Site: brandenburg
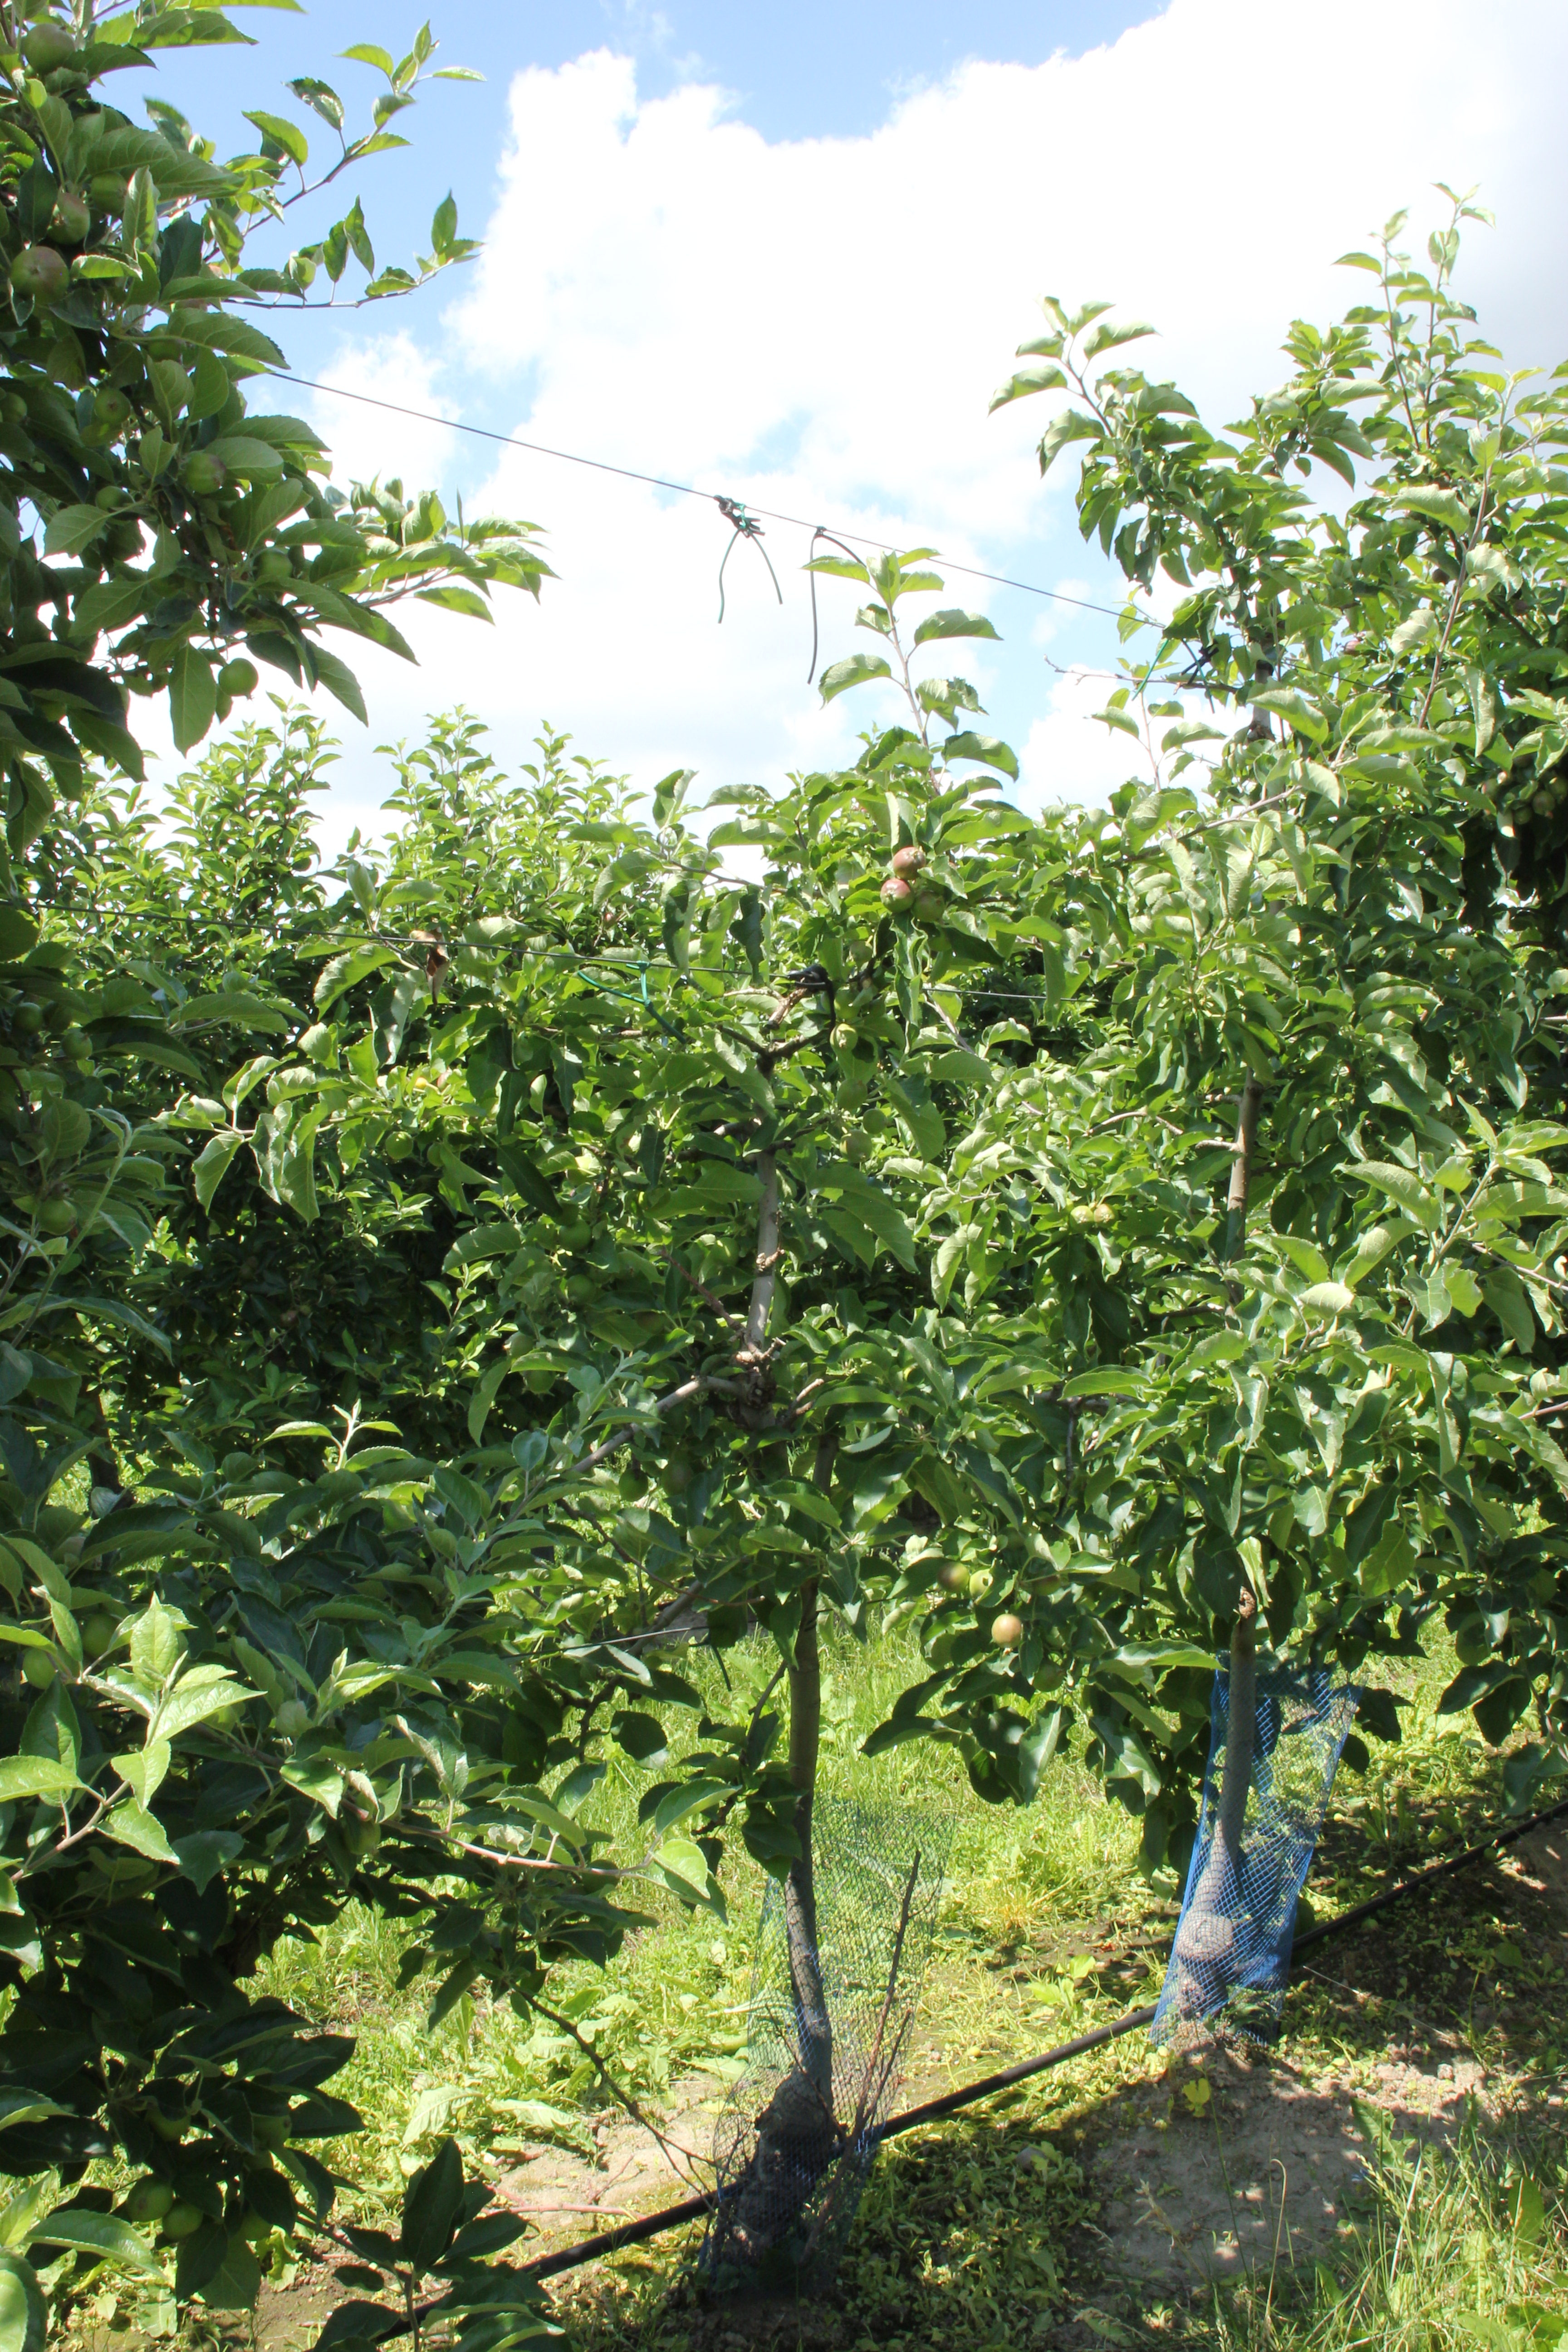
Growth stage (BBCH 73): Development of fruit